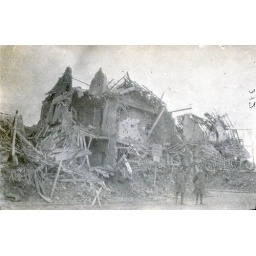
At a cross roads in [Baillieu] - the turn off to Ypres during World War 1